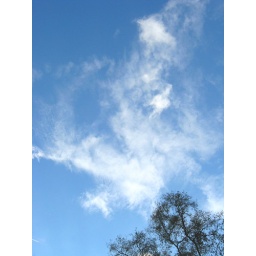
Just a smear of cloud against a blue blue sky